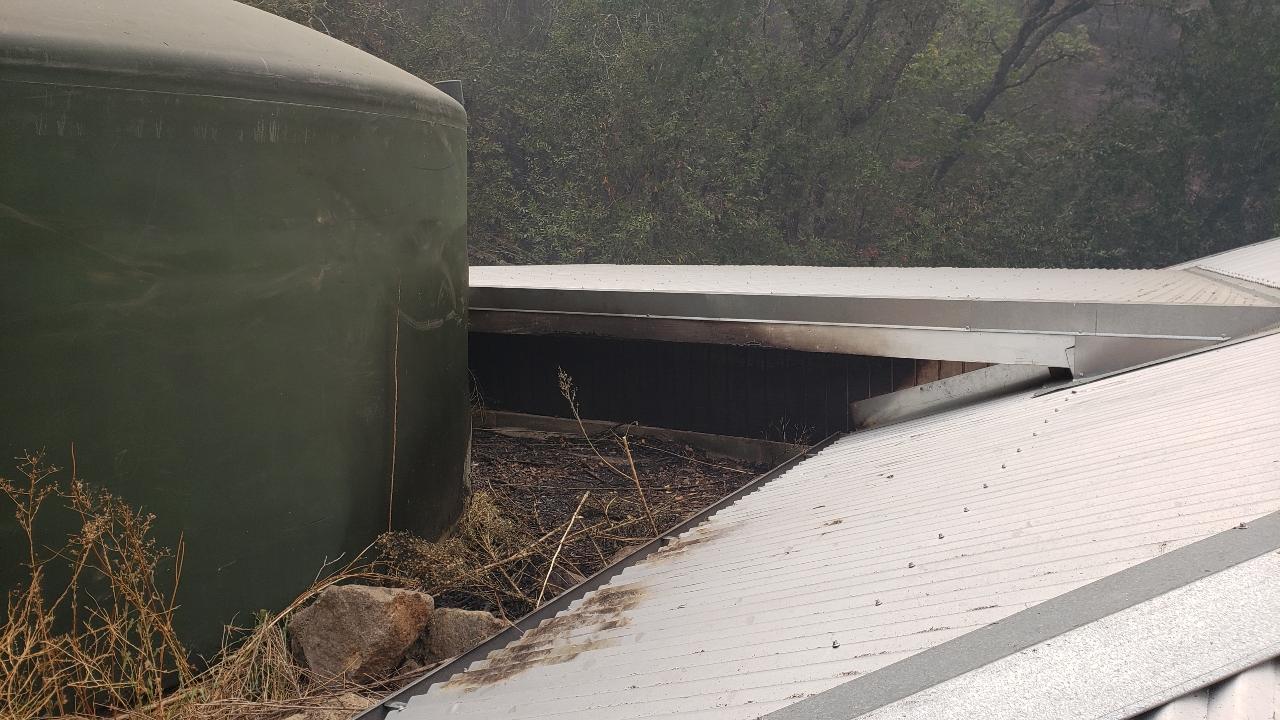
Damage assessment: affected